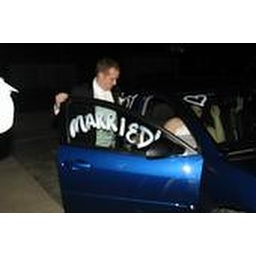
Getting the dress in the car